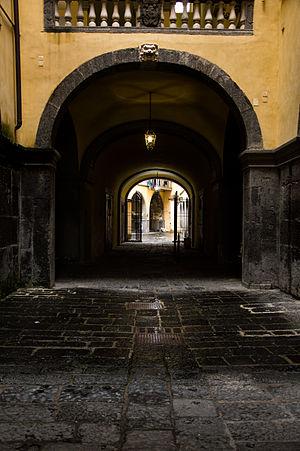
Le palazzo Mirelli di Teora est un palais de Naples donnant sur la riviera di Chiaia au numéro 66.